Stennack

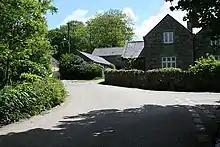
Stennack

Stennack is a hamlet southwest of Troon in west Cornwall, England, United Kingdom.